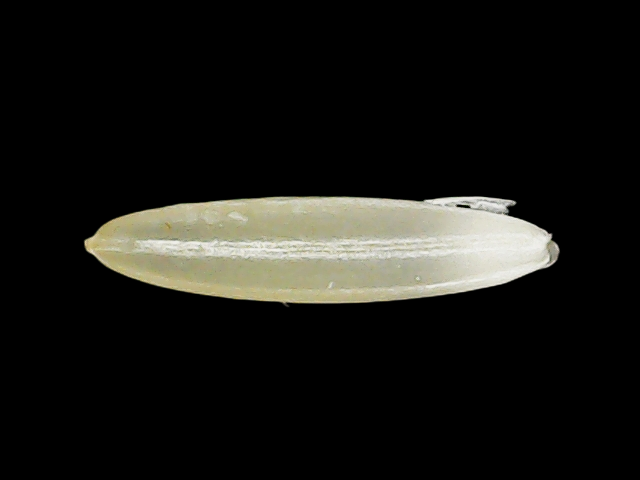
Rice variety: Binadhan25